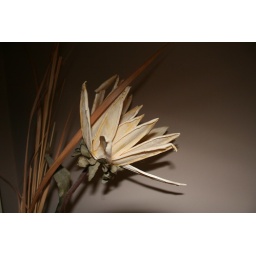
a white flower with patches of yellow in front of a dark background